Scandinavian design

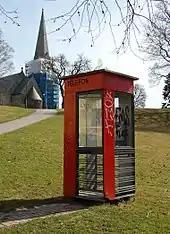
Telephone Kiosk by Georg Fredrik Fasting, Norway

Norwegian design has a strong minimalist aesthetic. Designed items include lamps and furniture. Qualities emphasised include durability, beauty, functionality, simplicity, and natural forms.